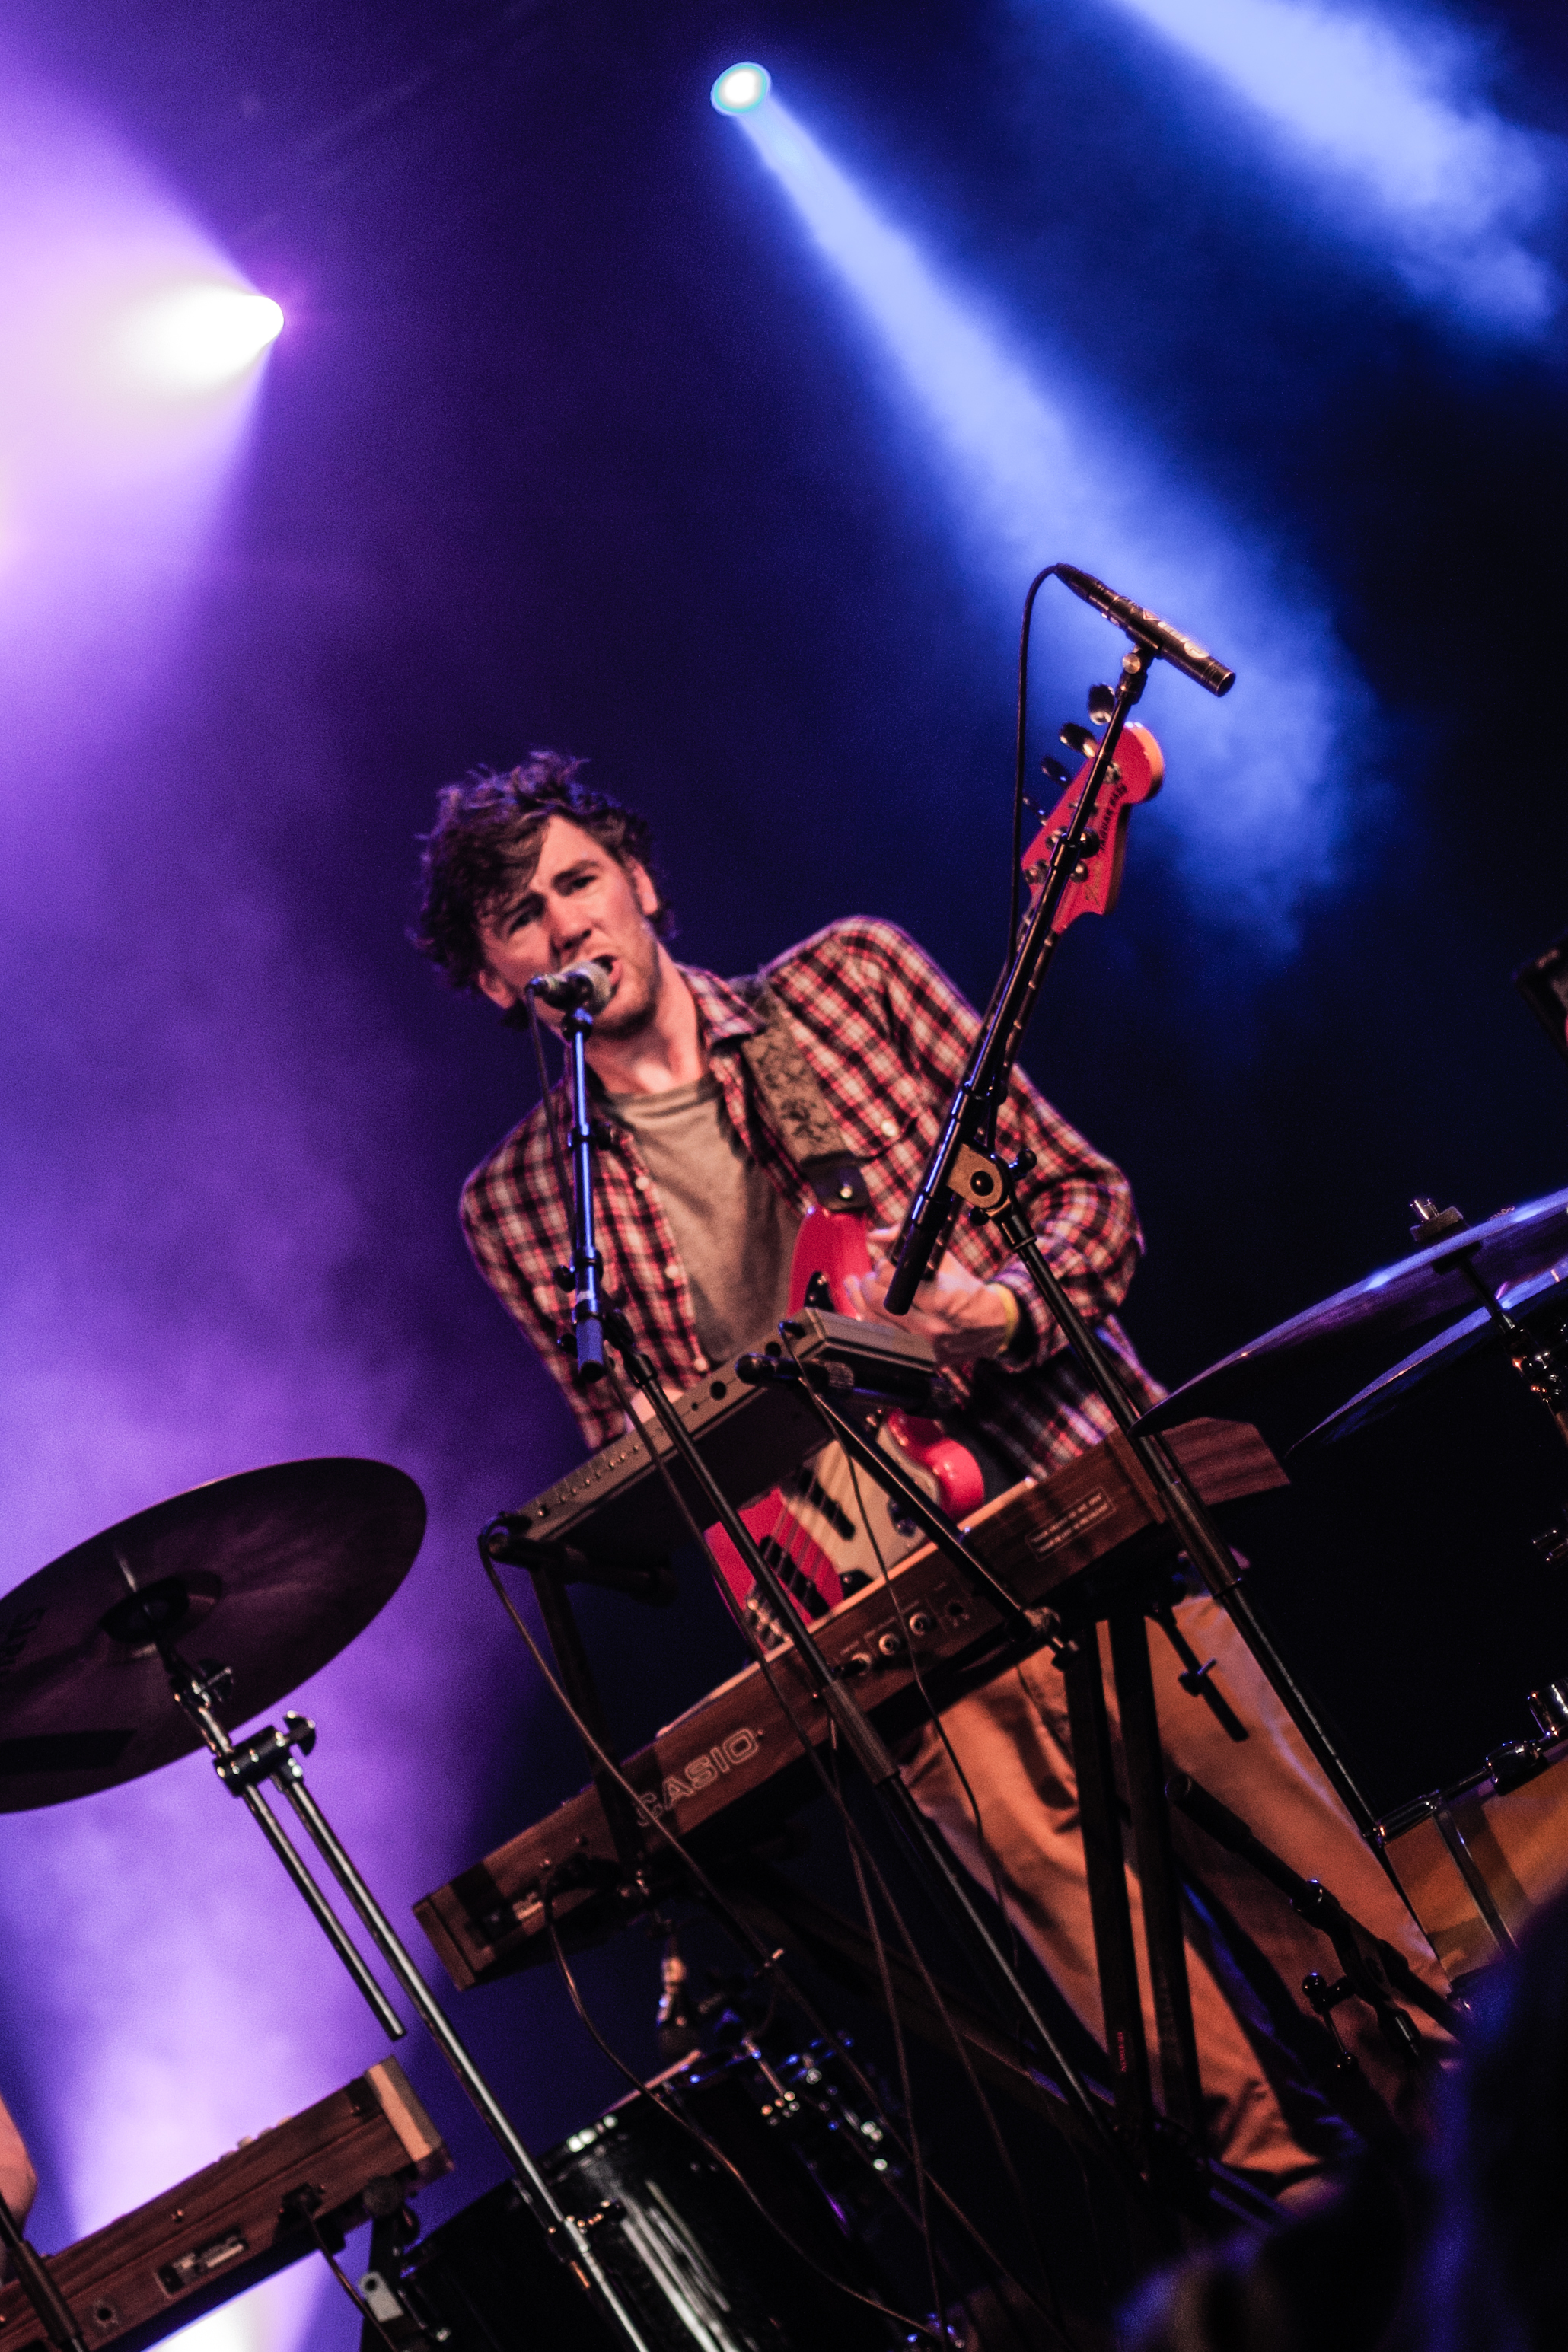
music, concert, live, canon, musician, performance art, festival, 40d, stage, 2012, dour, dour2012, brns, performance, bassist, singing, event, guitarist, drums, drummer, entertainment, performing arts, singer songwriter, rock concert, musical ensemble, musical theatre